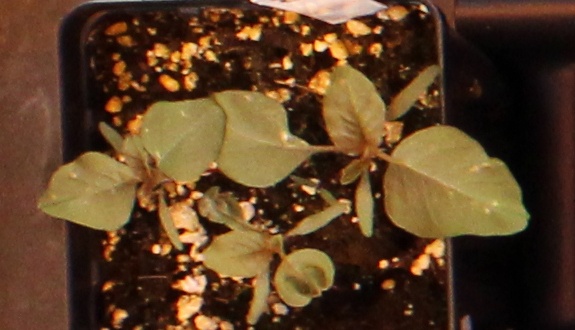
Label: Redroot Pigweed